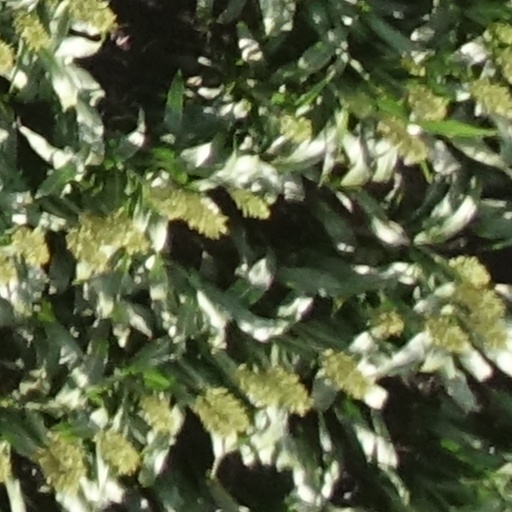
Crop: sorghum